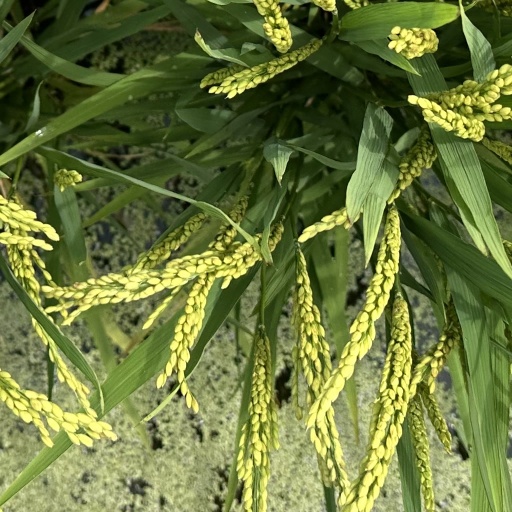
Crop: rice